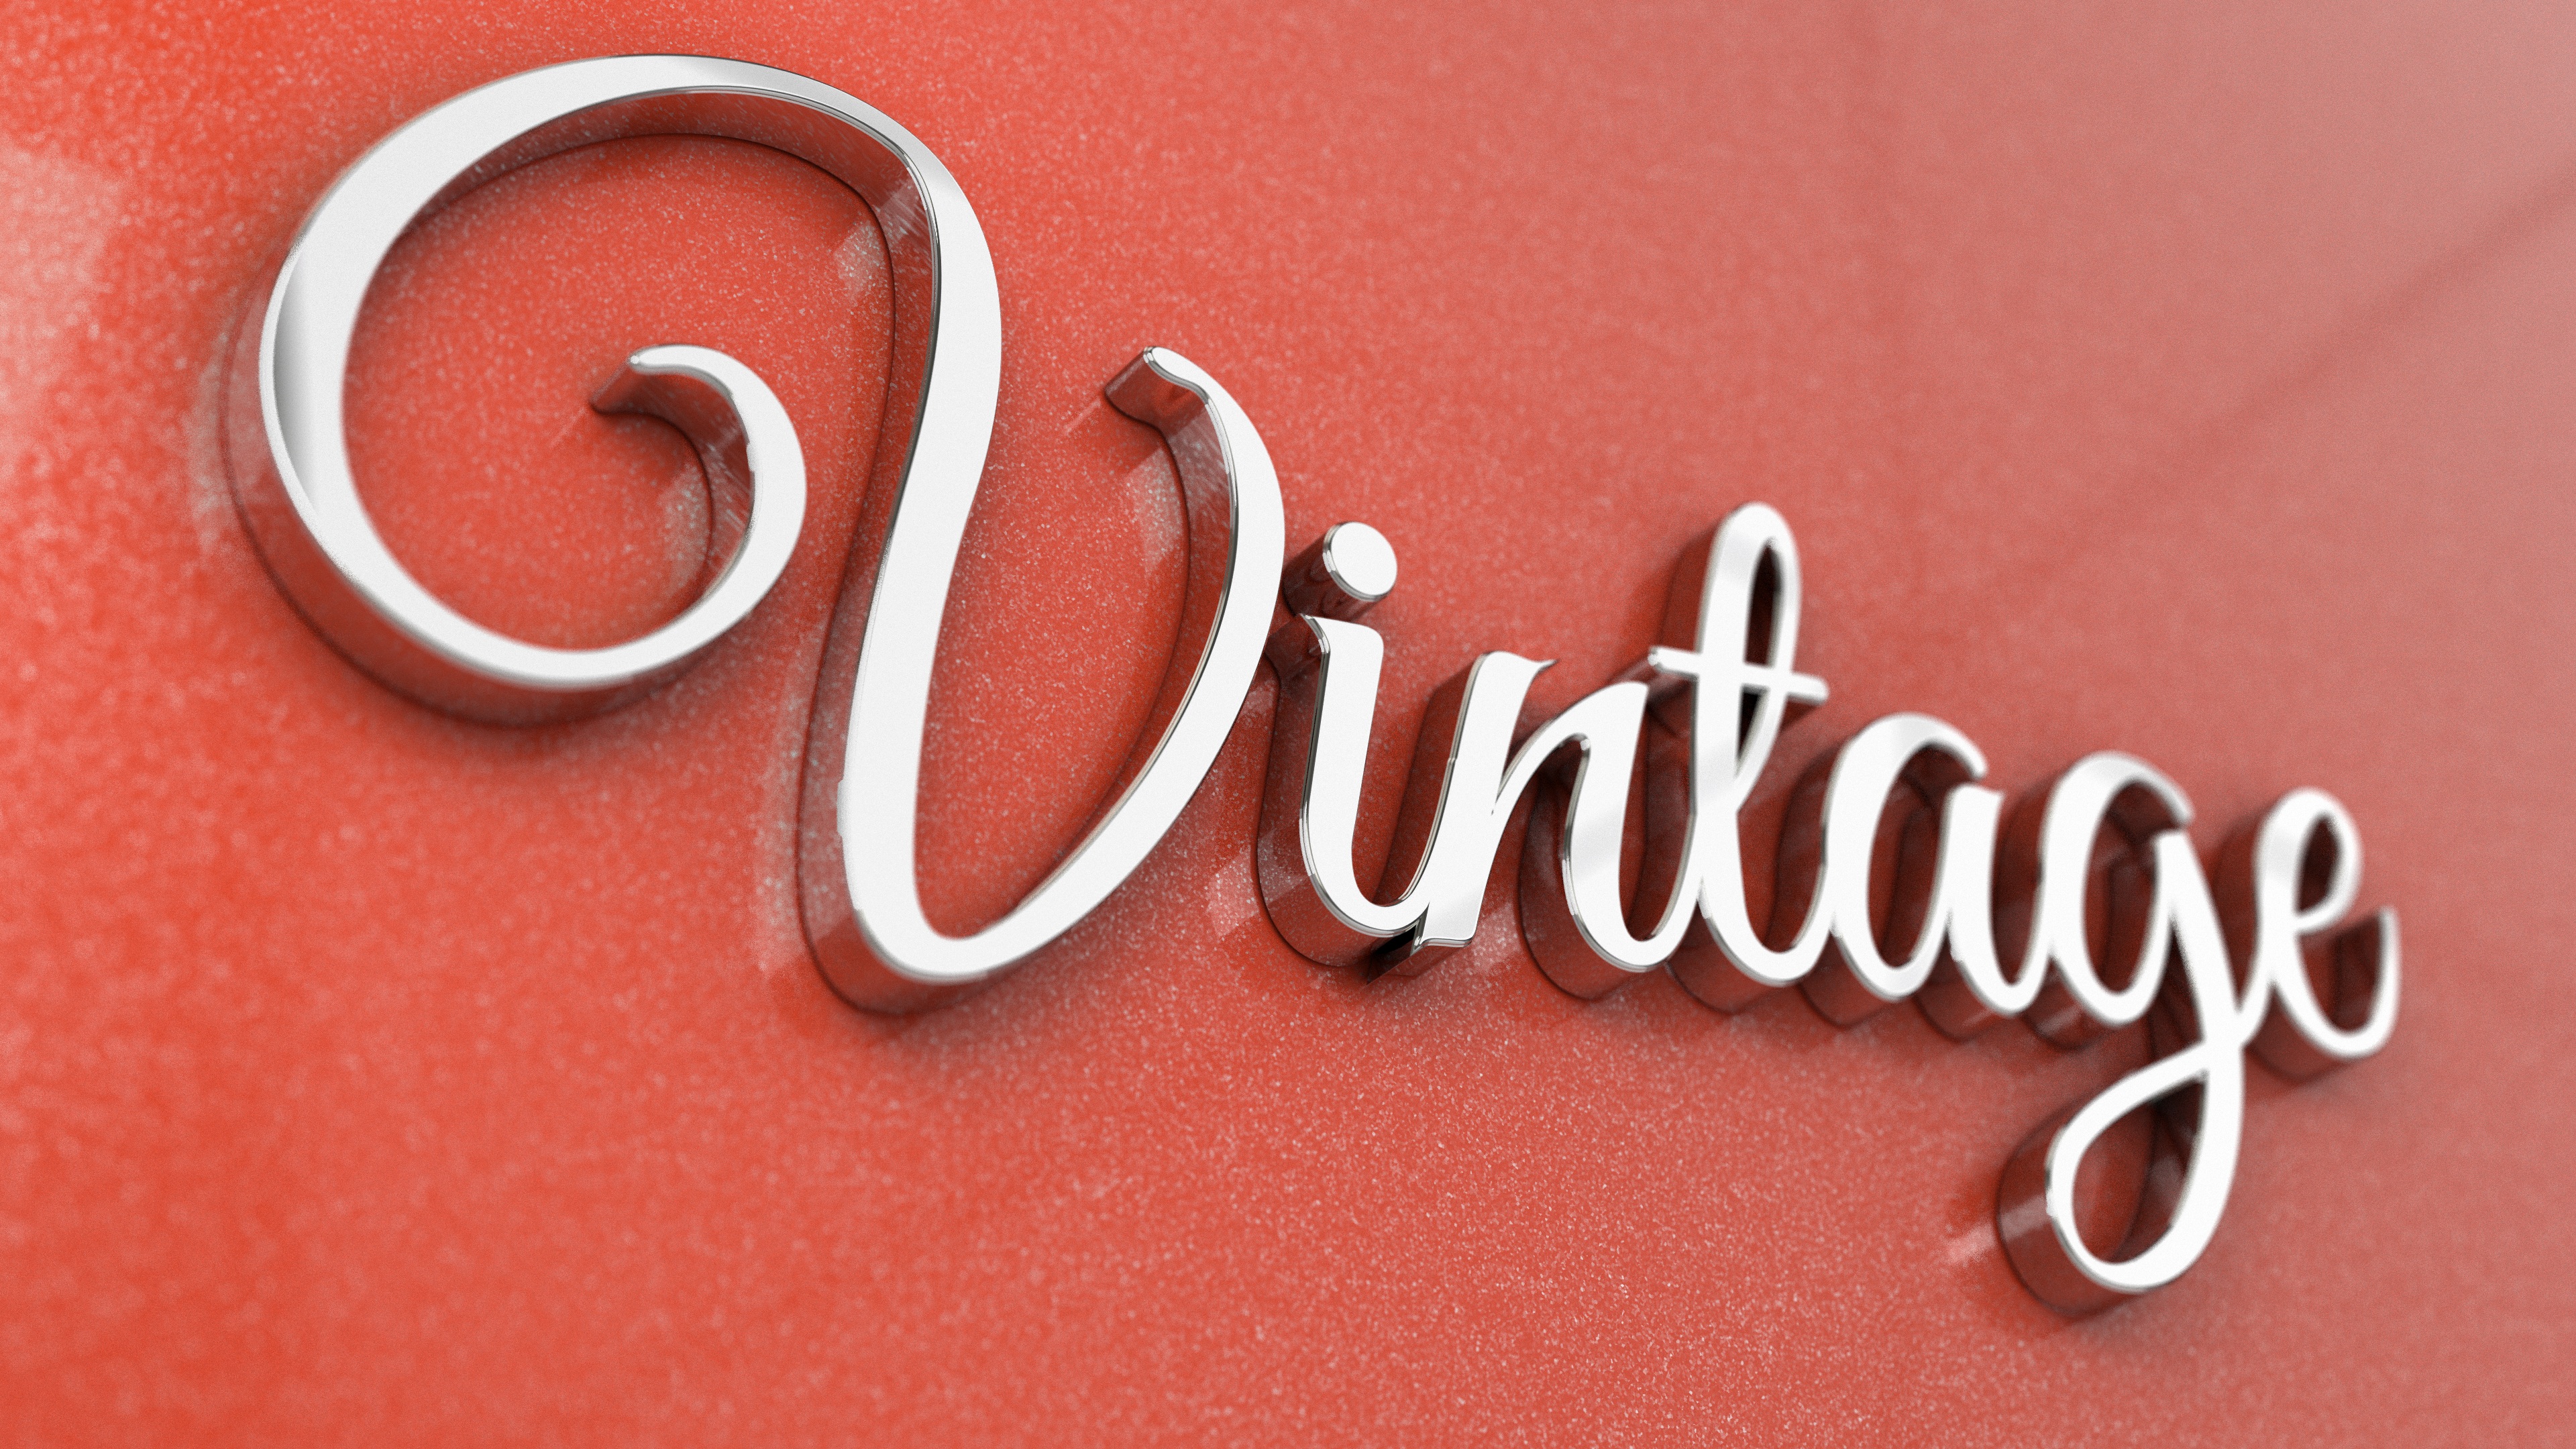
vintage, number, heart, red, typography, paint, circle, brand, font, type, logo, text, earrings, style, organ, classic, shiny, lettering, sparkly, fashion accessory